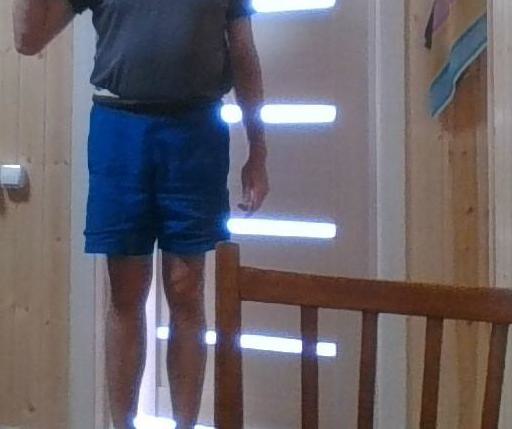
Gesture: no_gesture